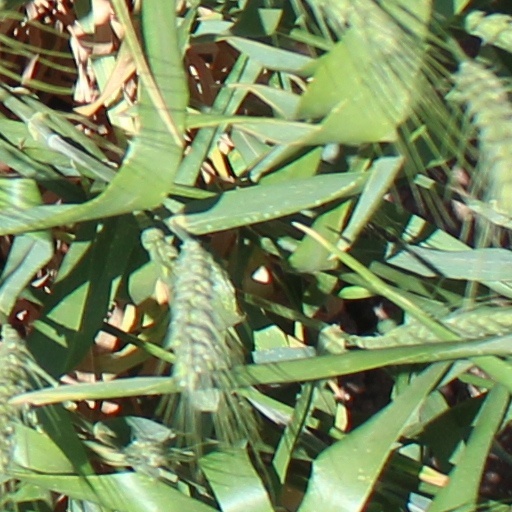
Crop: wheat